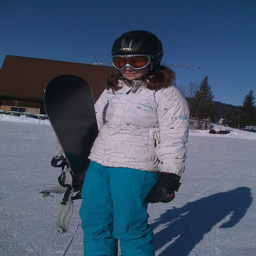
A woman in white jacket holding a snowboard on snowy road.
A woman in blue and purple holds a snowboard while standing in the snow.
A snowboarder carrying her board poses for a picture
A woman in white jacket with her snowboard.
A girl dressed in her snow boar suit while holding her snow board.